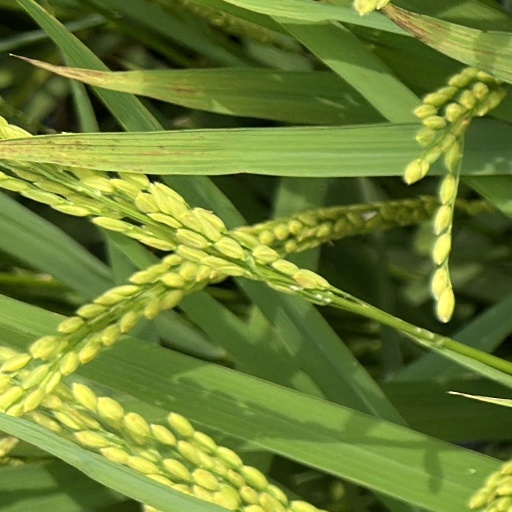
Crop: rice